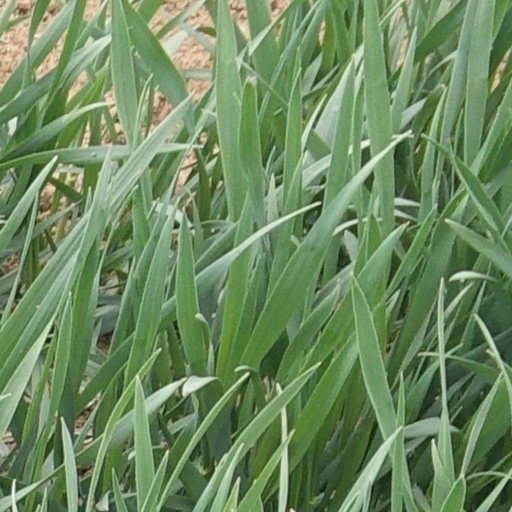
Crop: wheat